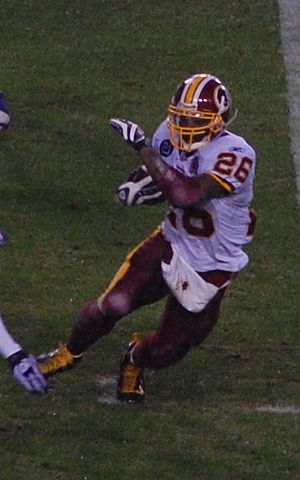
Clinton Portis
Clinton Portis
Clinton Earl Portis er en tidligere amerikansk footballspiller, der spillede i NFL som running back for Denver Broncos og Washington Redskins. Portis kom ind i ligaen i 2002 og spillede de første to år af sin NFL-karriere hos Denver Broncos. I 2004 blev han handlet til Washington Redskins for cornerbacken Champ Bailey og et andetrundevalg i årets draft. Han spillede derefter for Redskins indtil 2011. Han trak sig officielt tilbage i 2012.